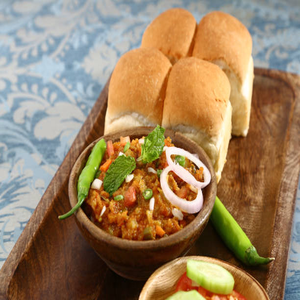
Dish: pavbhaji